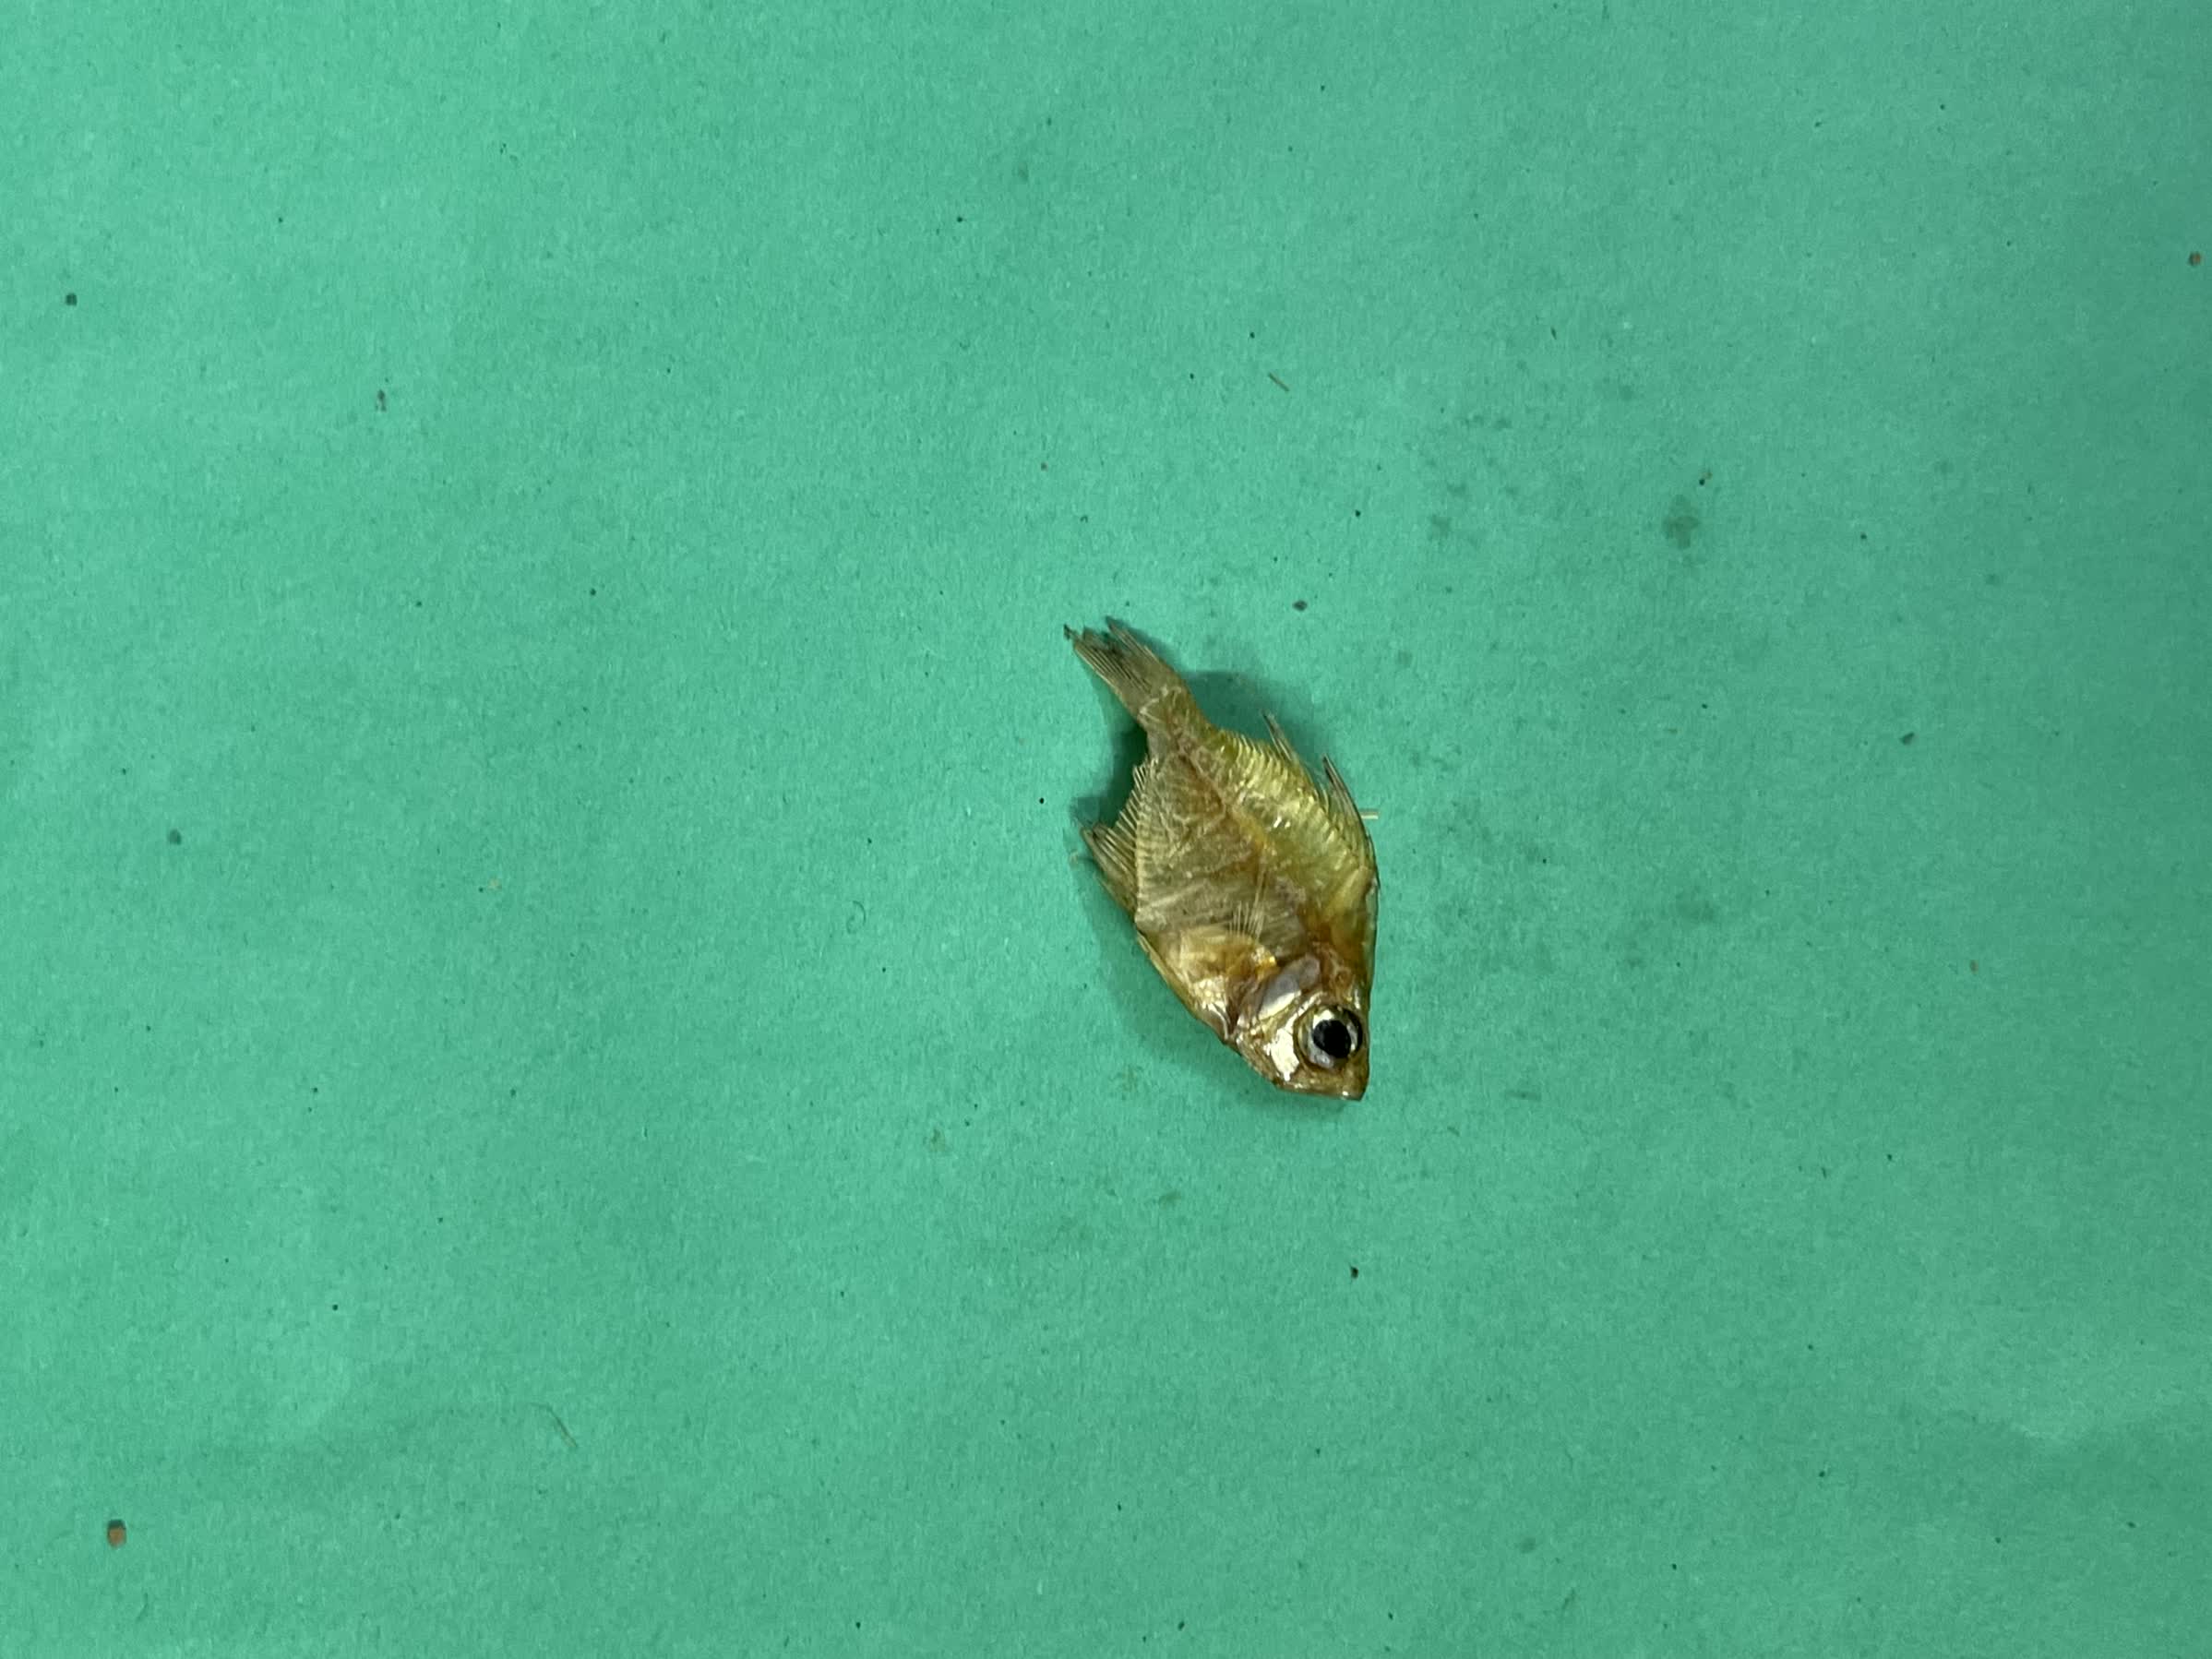
Species: Chanda